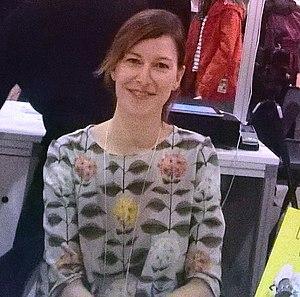
Ma photo d'Isabelle Arseanault à Montréal, Québec, Canada au salon du livre de Montréal 2017.
Isabelle Arsenault, née le 6 février 1978, est une illustratrice québécoise. Elle dessine plus particulièrement des illustrations de livres jeunesse.